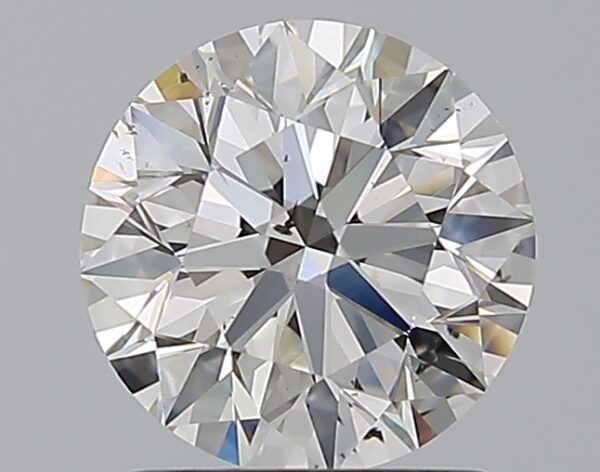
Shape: round
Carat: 1.6
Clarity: SI1
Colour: H
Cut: EX
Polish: EX
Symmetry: EX
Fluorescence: F
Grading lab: GIA
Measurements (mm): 7.41 x 7.44 x 4.66